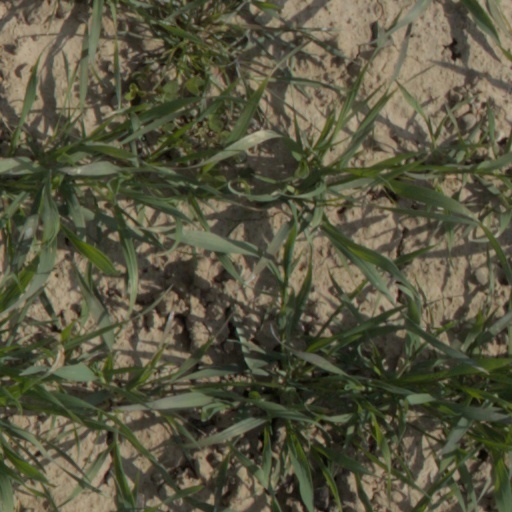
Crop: wheat